Essex

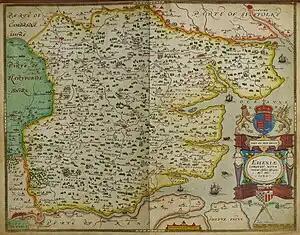

After the arrival of the Normans, the Forest of Essex was established as a royal forest, however, at that time, the term was a legal term. There was a weak correlation between the area covered by the "Forest of Essex" (the large majority of the county) and the much smaller area covered by woodland. An analysis of Domesday returns for Essex has shown that the "Forest of Essex" was mostly farmland, and that the county as a whole was 20% wooded in 1086. In 1218, Chelmsford became the county town.